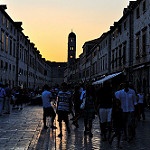
Label: street